Italian resistance movement

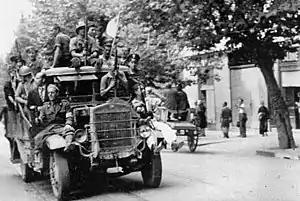
Italian partisans celebrating the liberation of Naples after the Four Days of Naples (27–30 September 1943) during the liberation of the city from German occupation

In the days following 8 September 1943 most servicemen, left without orders from higher echelons (due to Wehrmacht units ceasing Italian radio communications), were disarmed and shipped to POW camps in the Third Reich (often by smaller German outfits). However, some garrisons stationed in occupied Greece, Albania, Yugoslavia and Italy fought the Germans. Admirals Inigo Campioni and Luigi Mascherpa led an attempt to defend Rhodes, Kos, Leros and other Dodecanese islands from their former allies. With reinforcements from SAS, SBS and British Army troops under the command of Generals Francis Gerrard Russell Brittorous and Robert Tilney, the defenders held on for a month. However, the Wehrmacht took the islands through air and sea landings by infantry and Fallschirmjäger supported by the Luftwaffe. Both Campioni and Mascherpa were captured and executed at Verona for high treason.